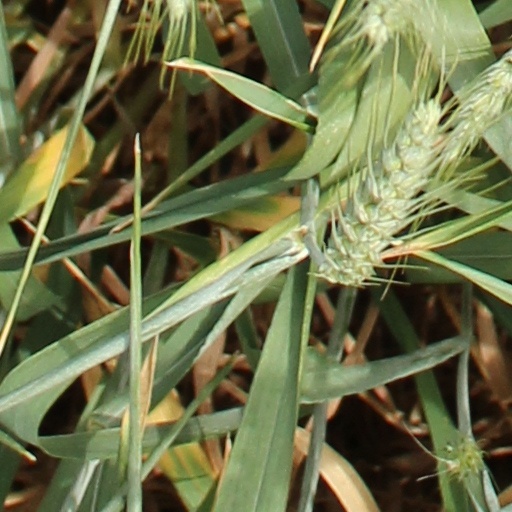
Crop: wheat